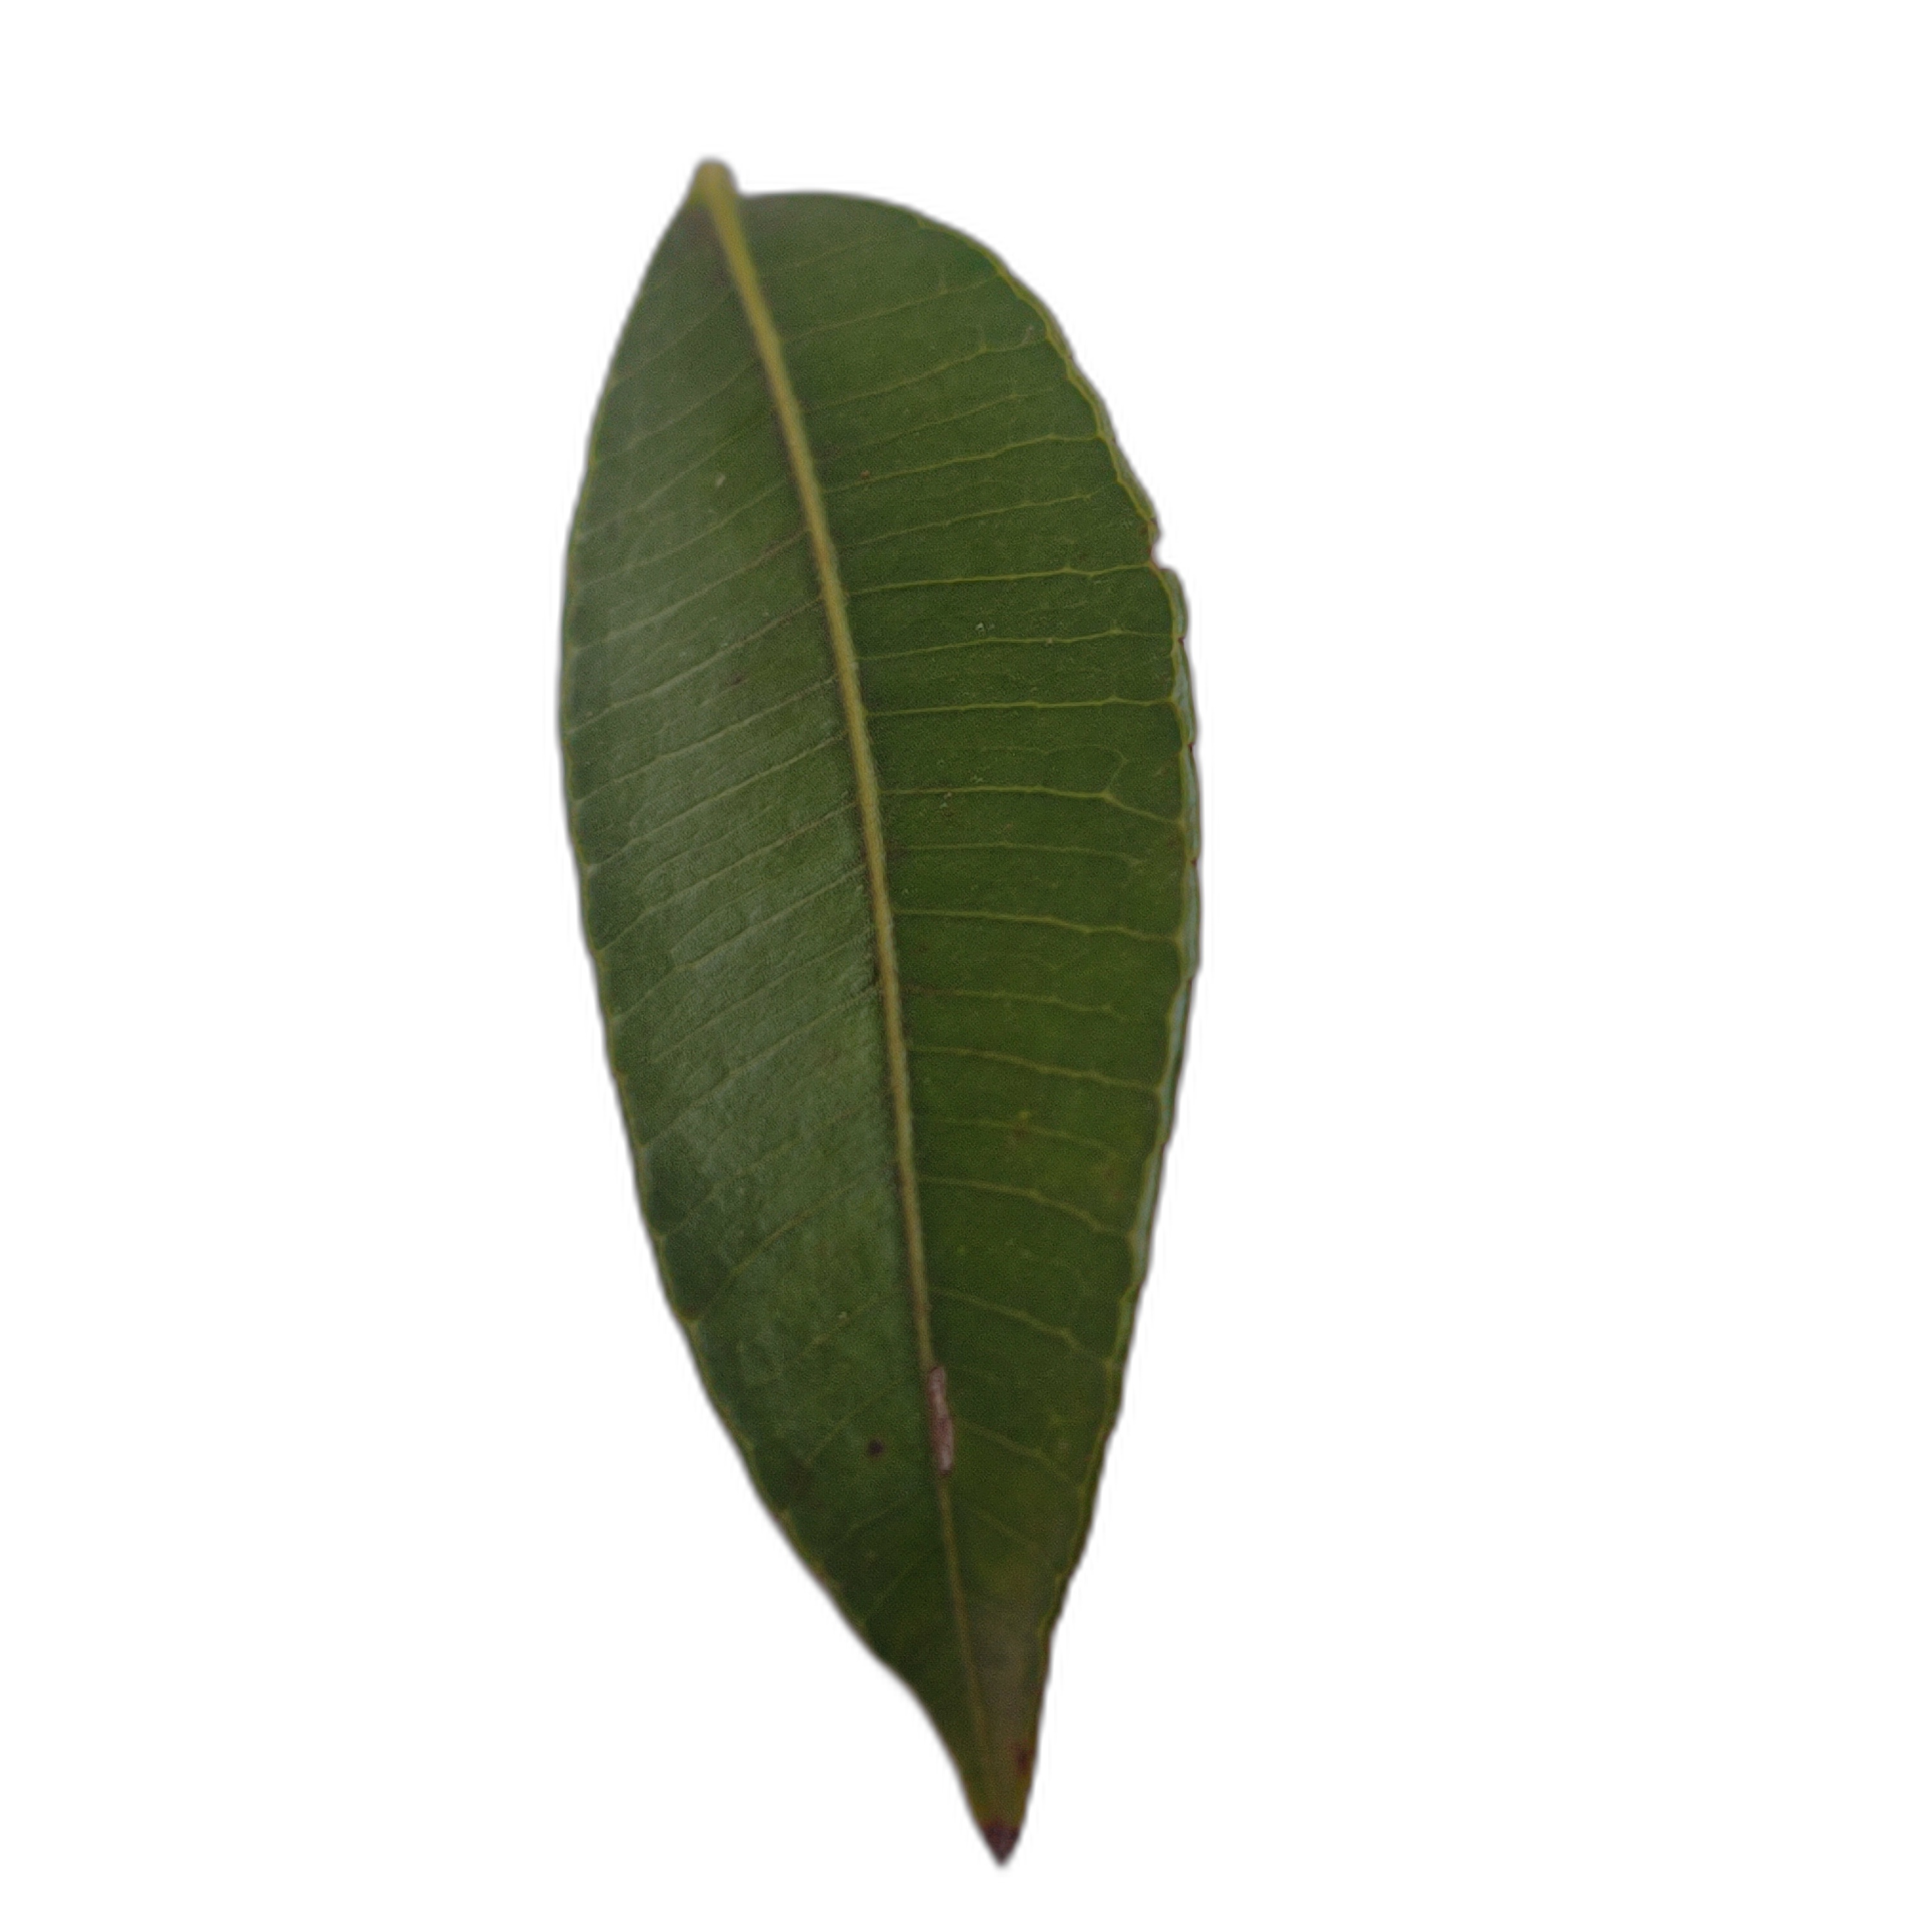
Label: healthy